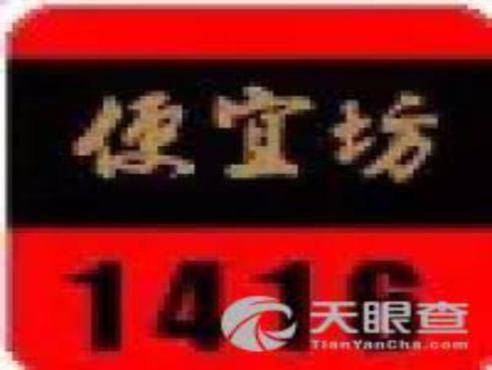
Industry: Food